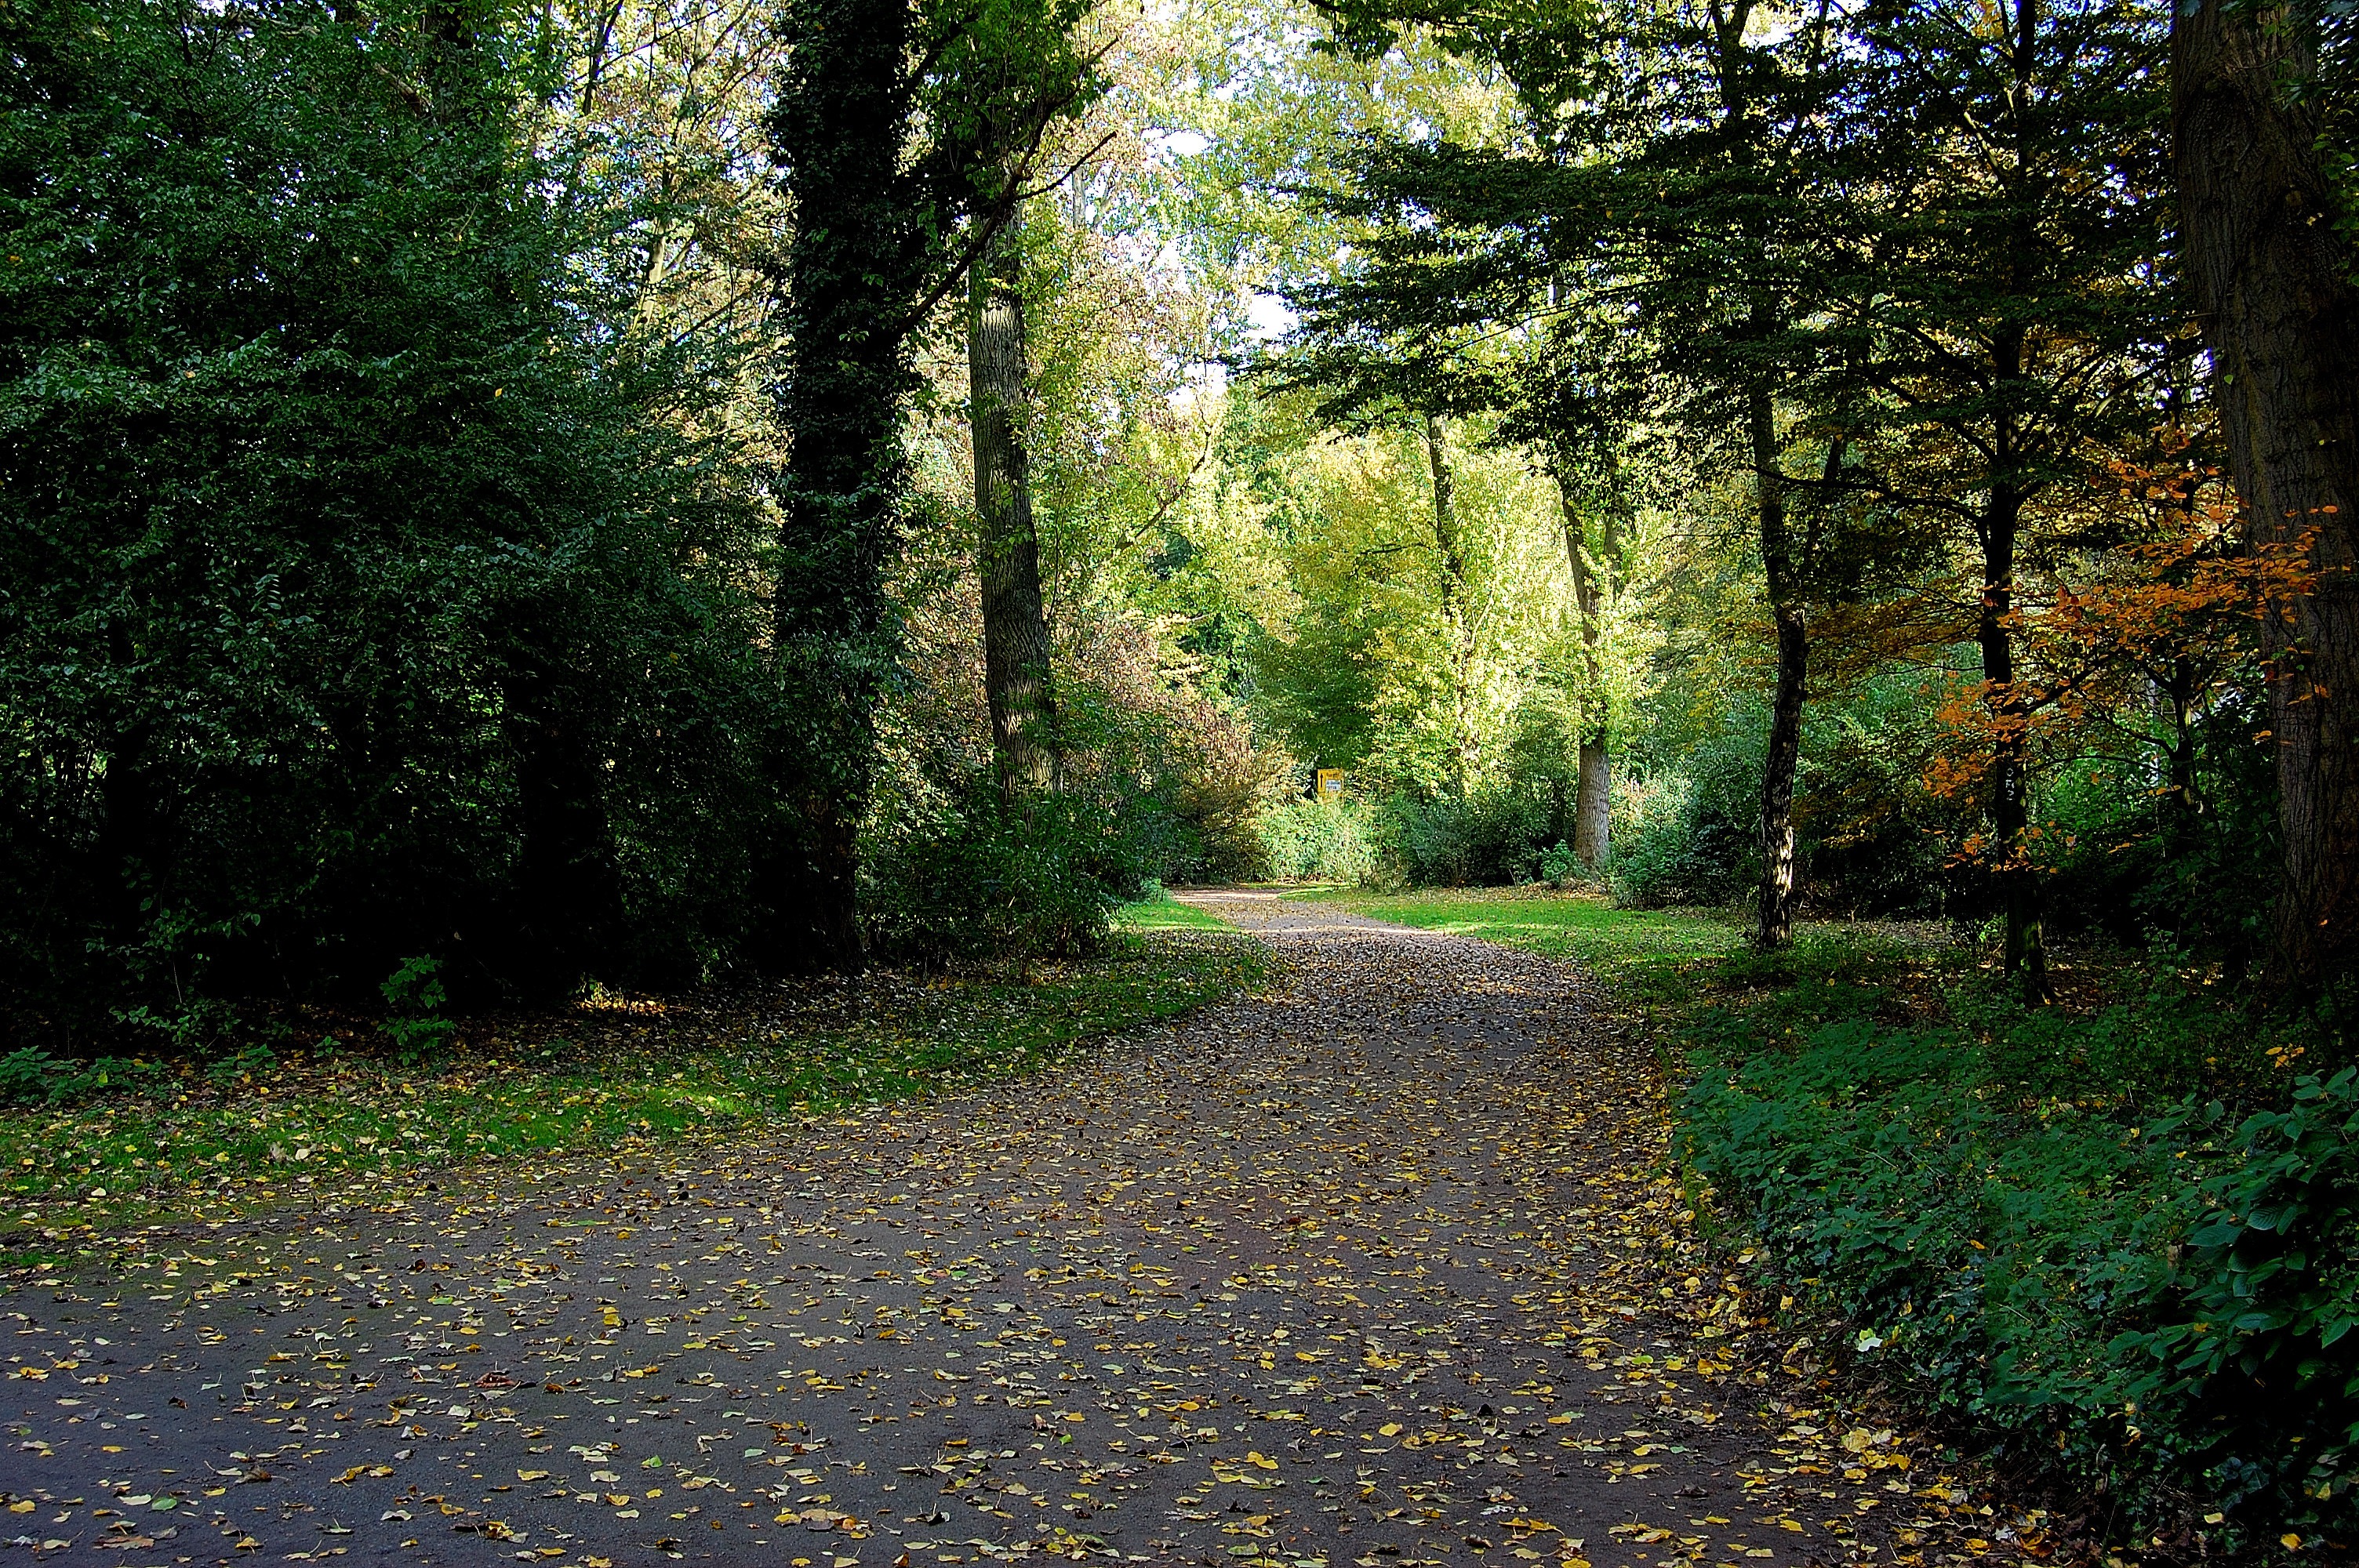
tree, nature, forest, grass, wilderness, plant, trail, meadow, sunlight, morning, leaf, atmosphere, green, autumn, park, season, leaves, deciduous, woodland, habitat, mood, away, ecosystem, forest path, biome, natural environment, woody plant, temperate broadleaf and mixed forest